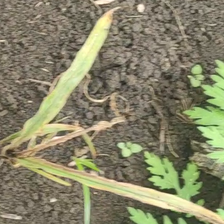
Weed species: Digitaria_SP_(Digitaria Sanguinalis )